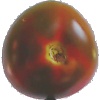
Label: Tomato Maroon 1